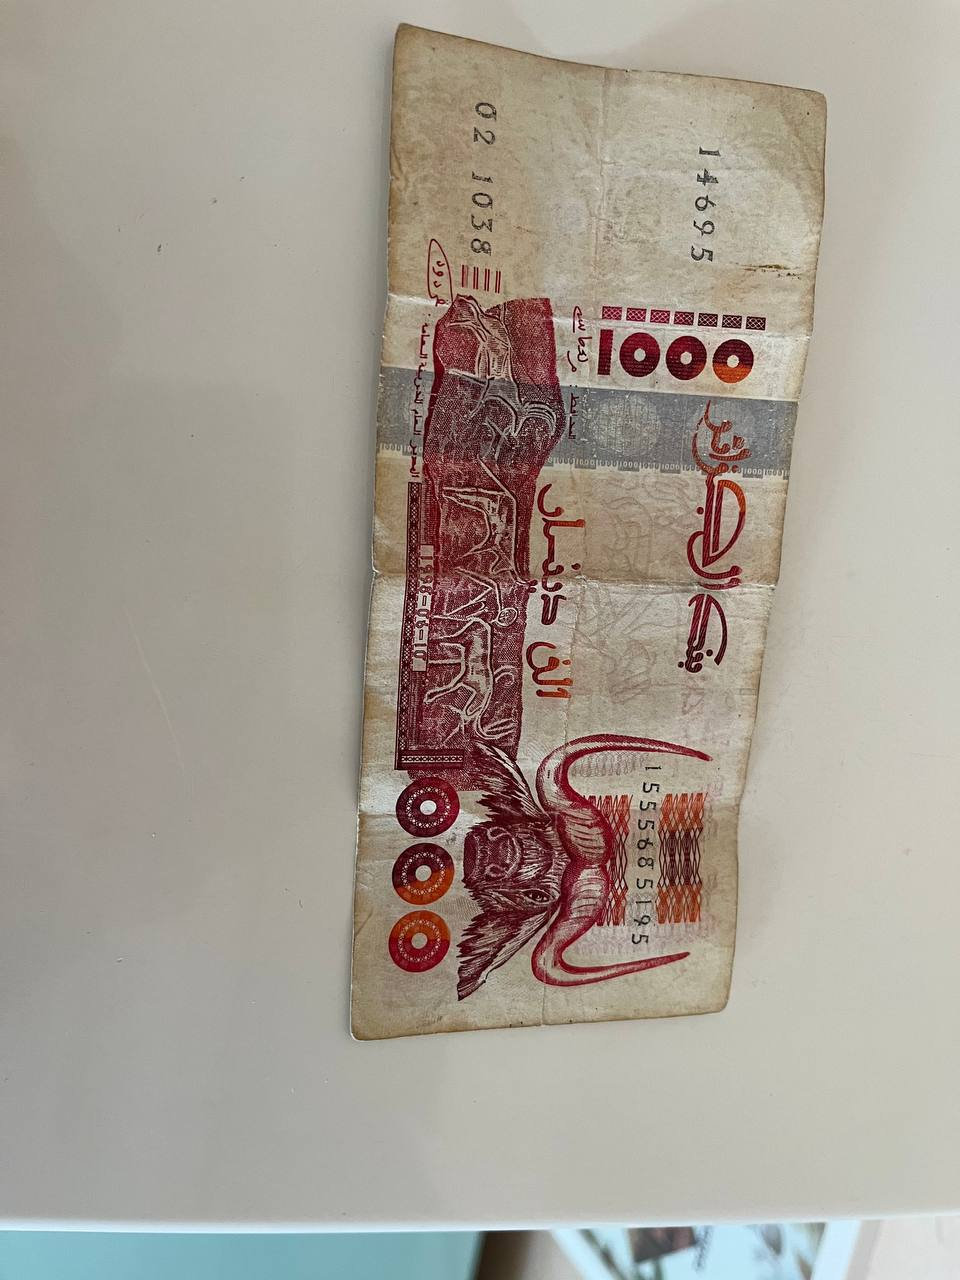
Denomination: 1000DZD